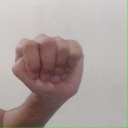
अक्षर: ठ